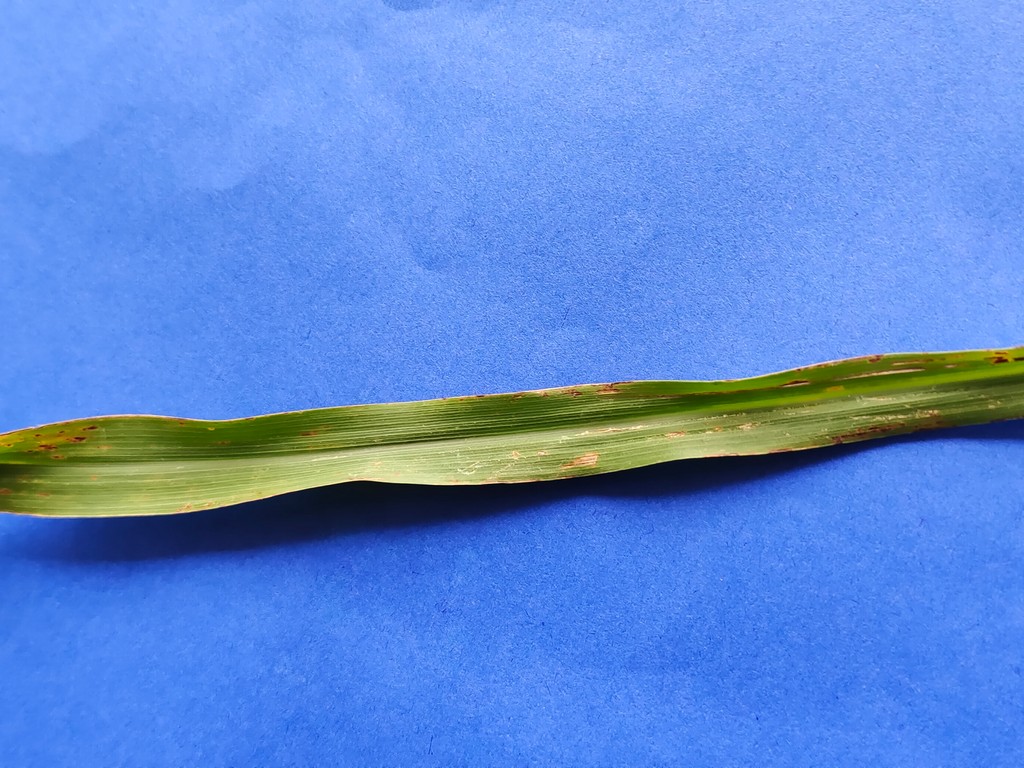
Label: Unhealthy